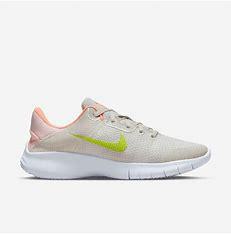
Brand: Nike
Model: Flex Experience Run 11 Next Nature